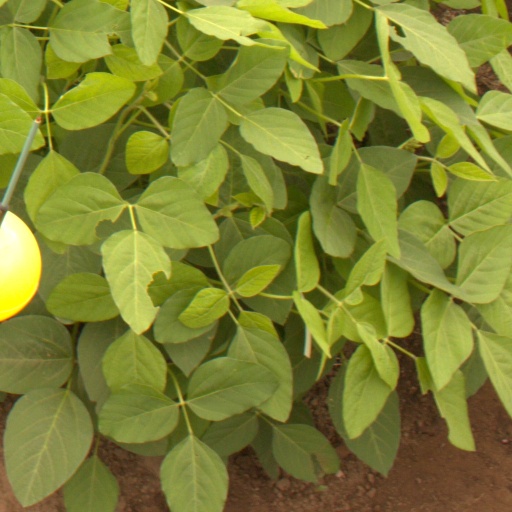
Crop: soybean